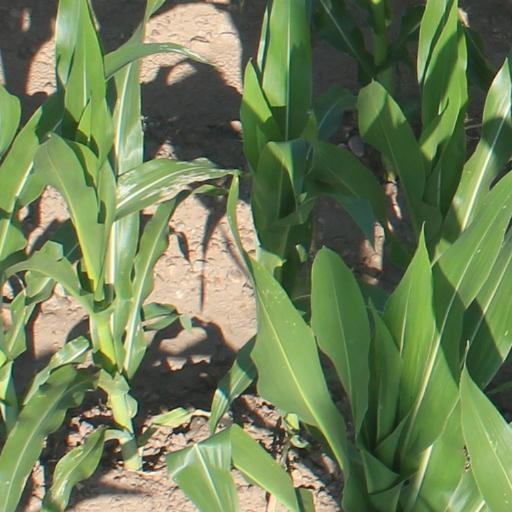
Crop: maize; corn